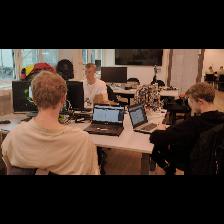
Label: Human